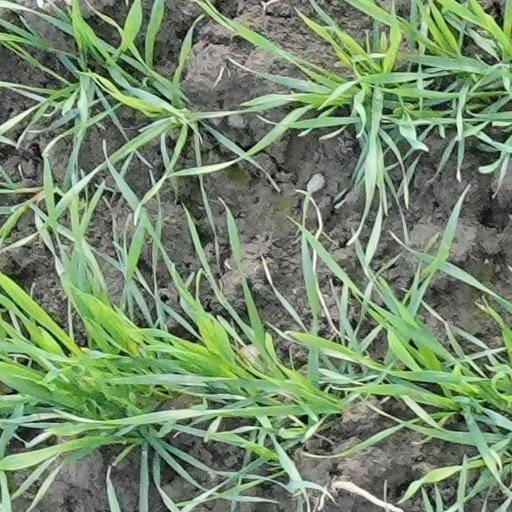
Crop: wheat